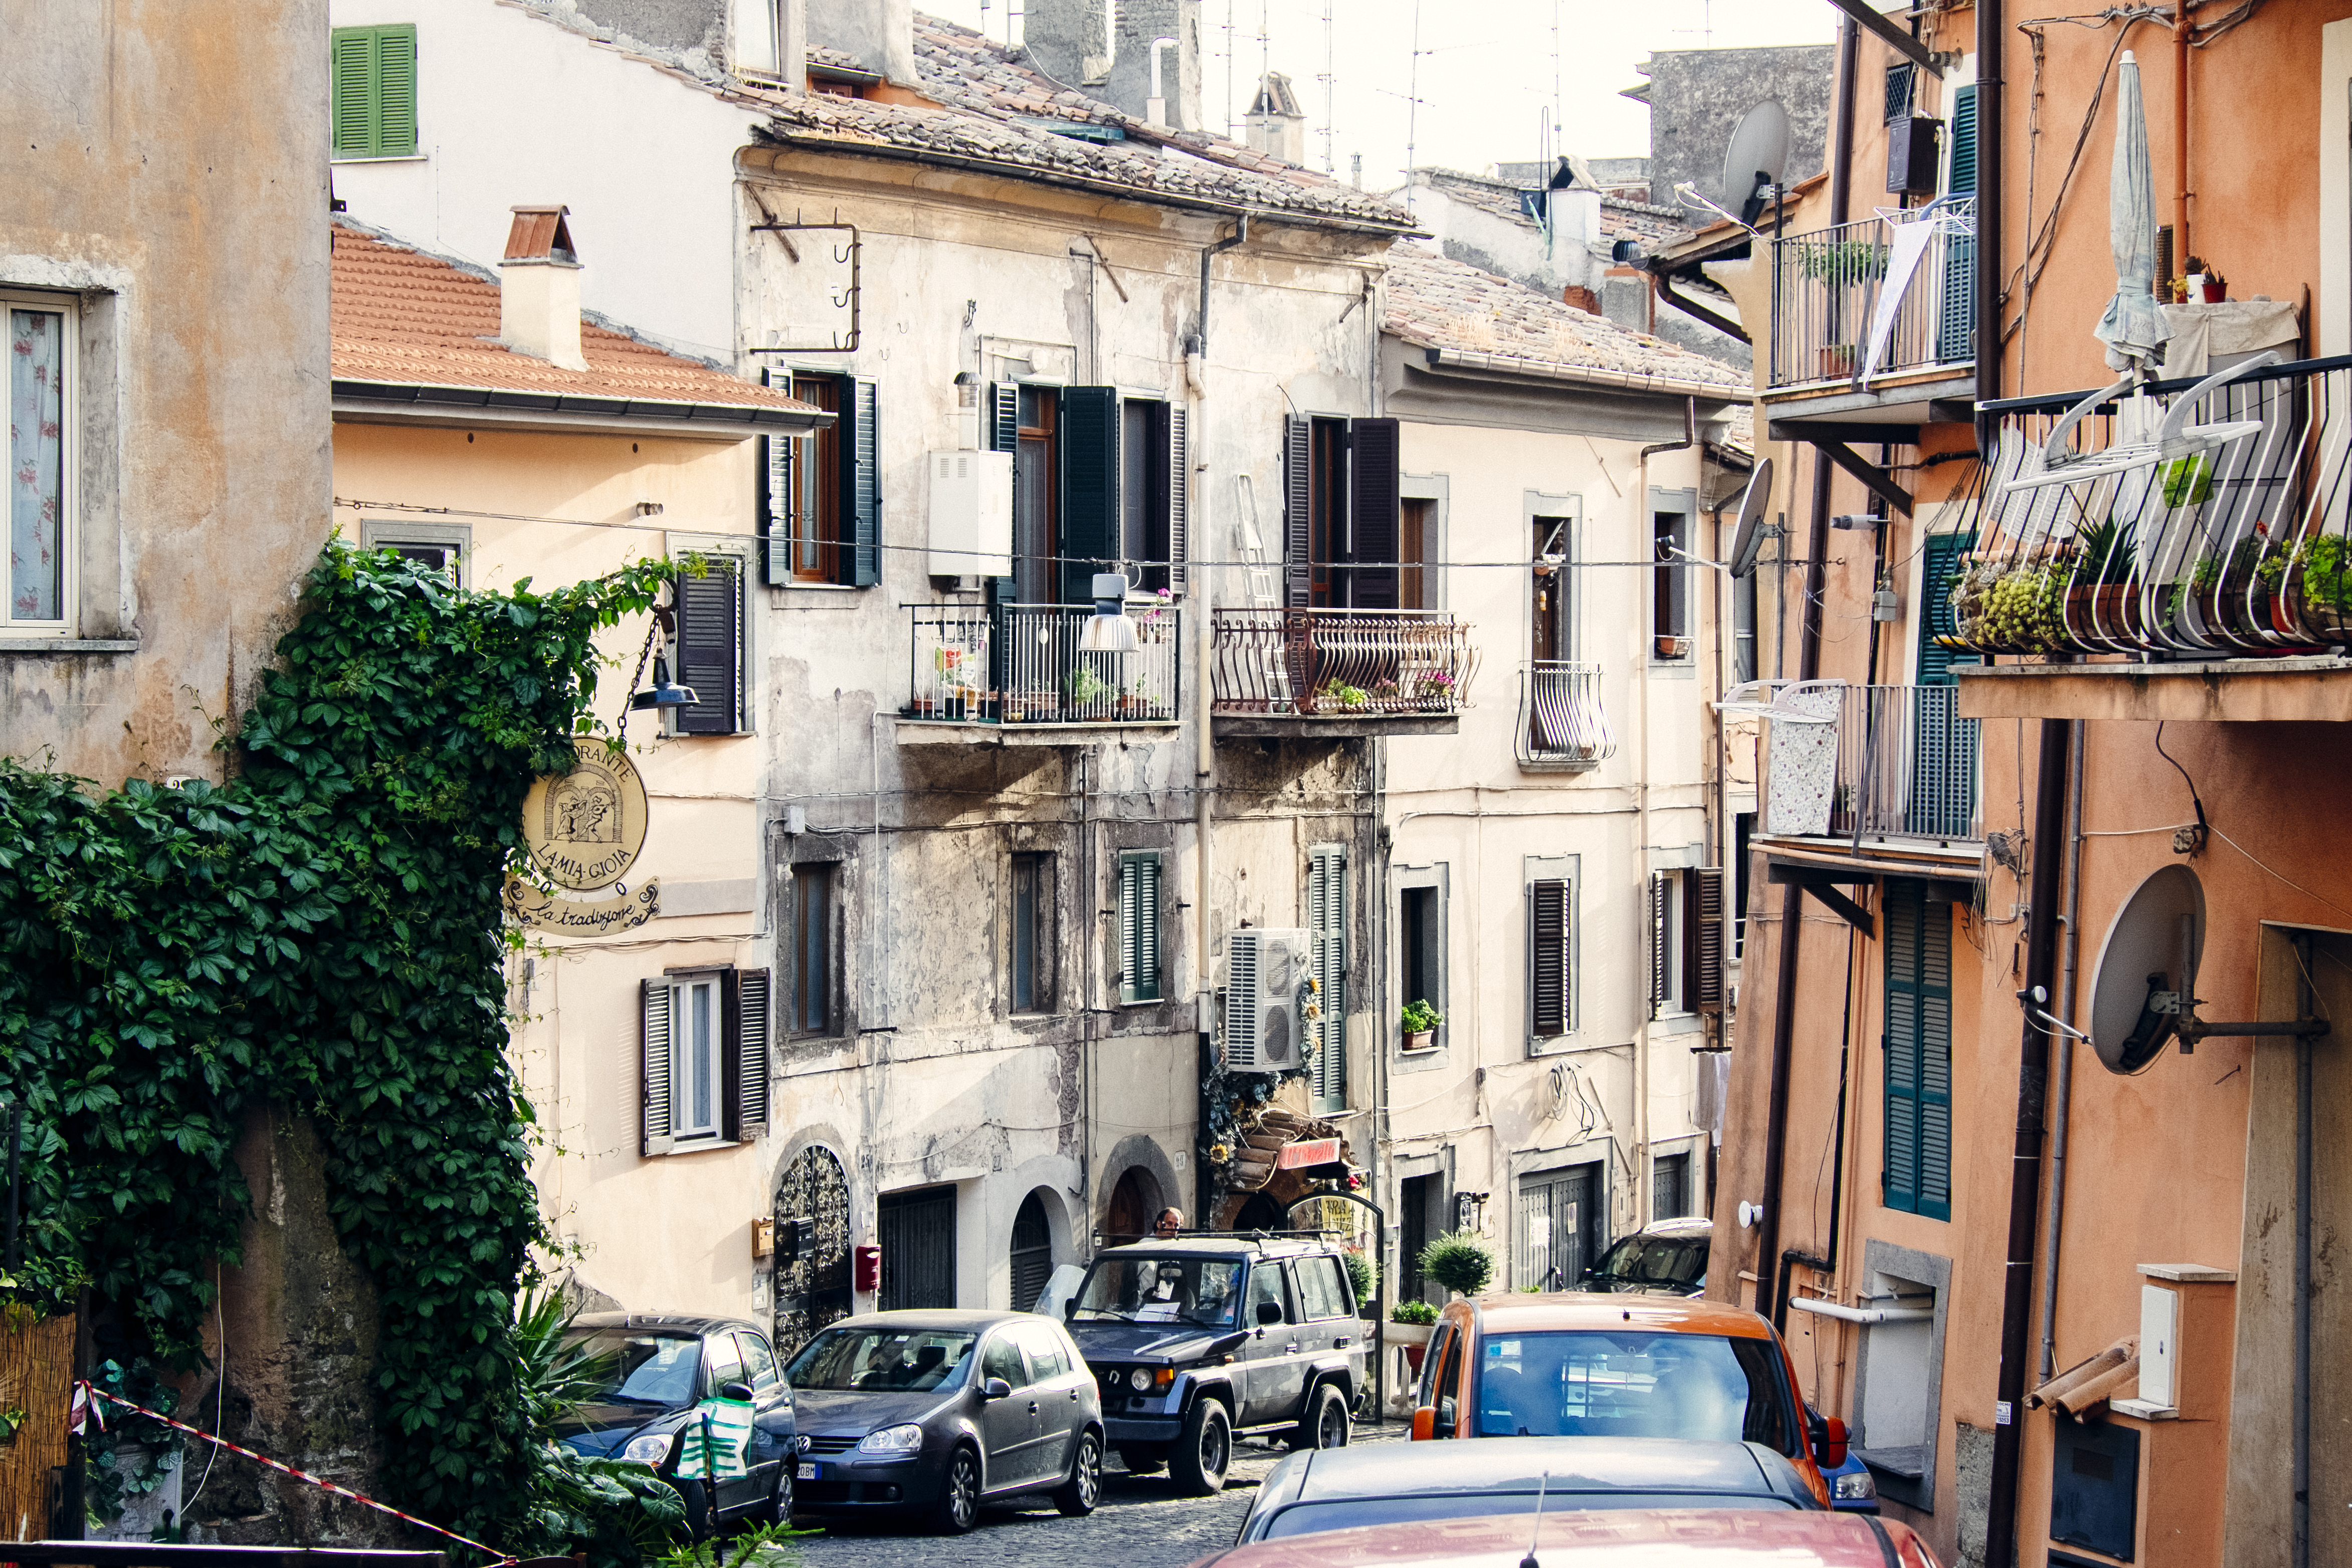
road, street, house, town, alley, city, vacation, village, facade, infrastructure, houses, cars, dilapidated, poor, neighbourhood, urban area, residential area, human settlement